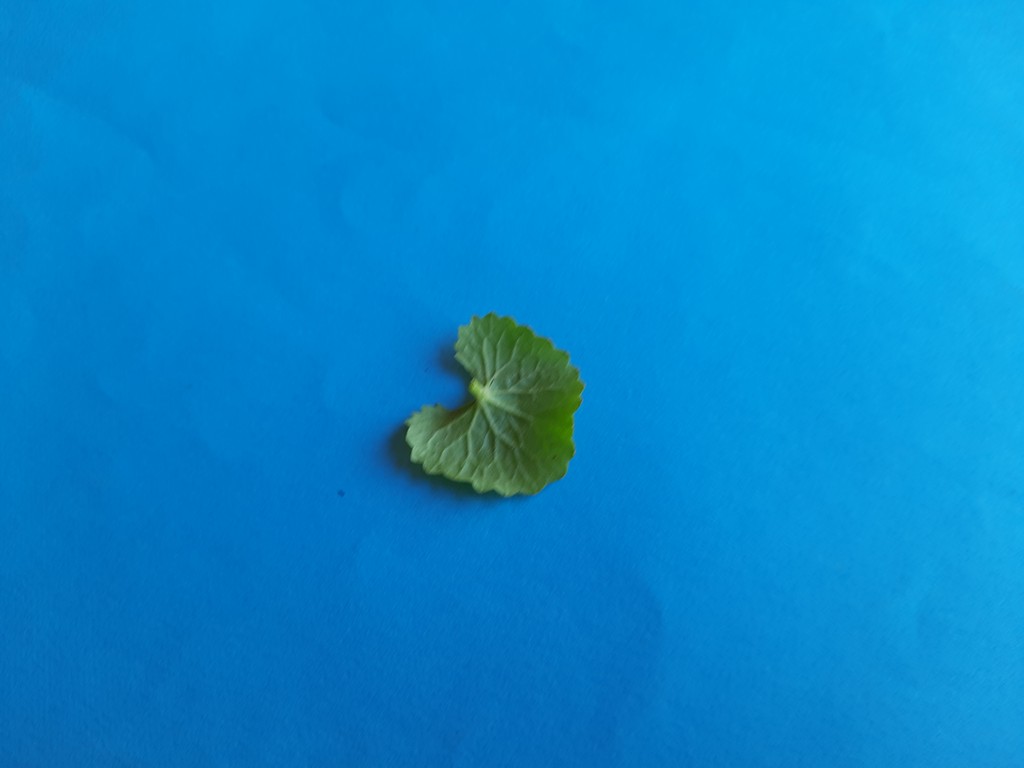
Label: Healthy